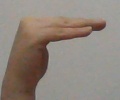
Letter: haa